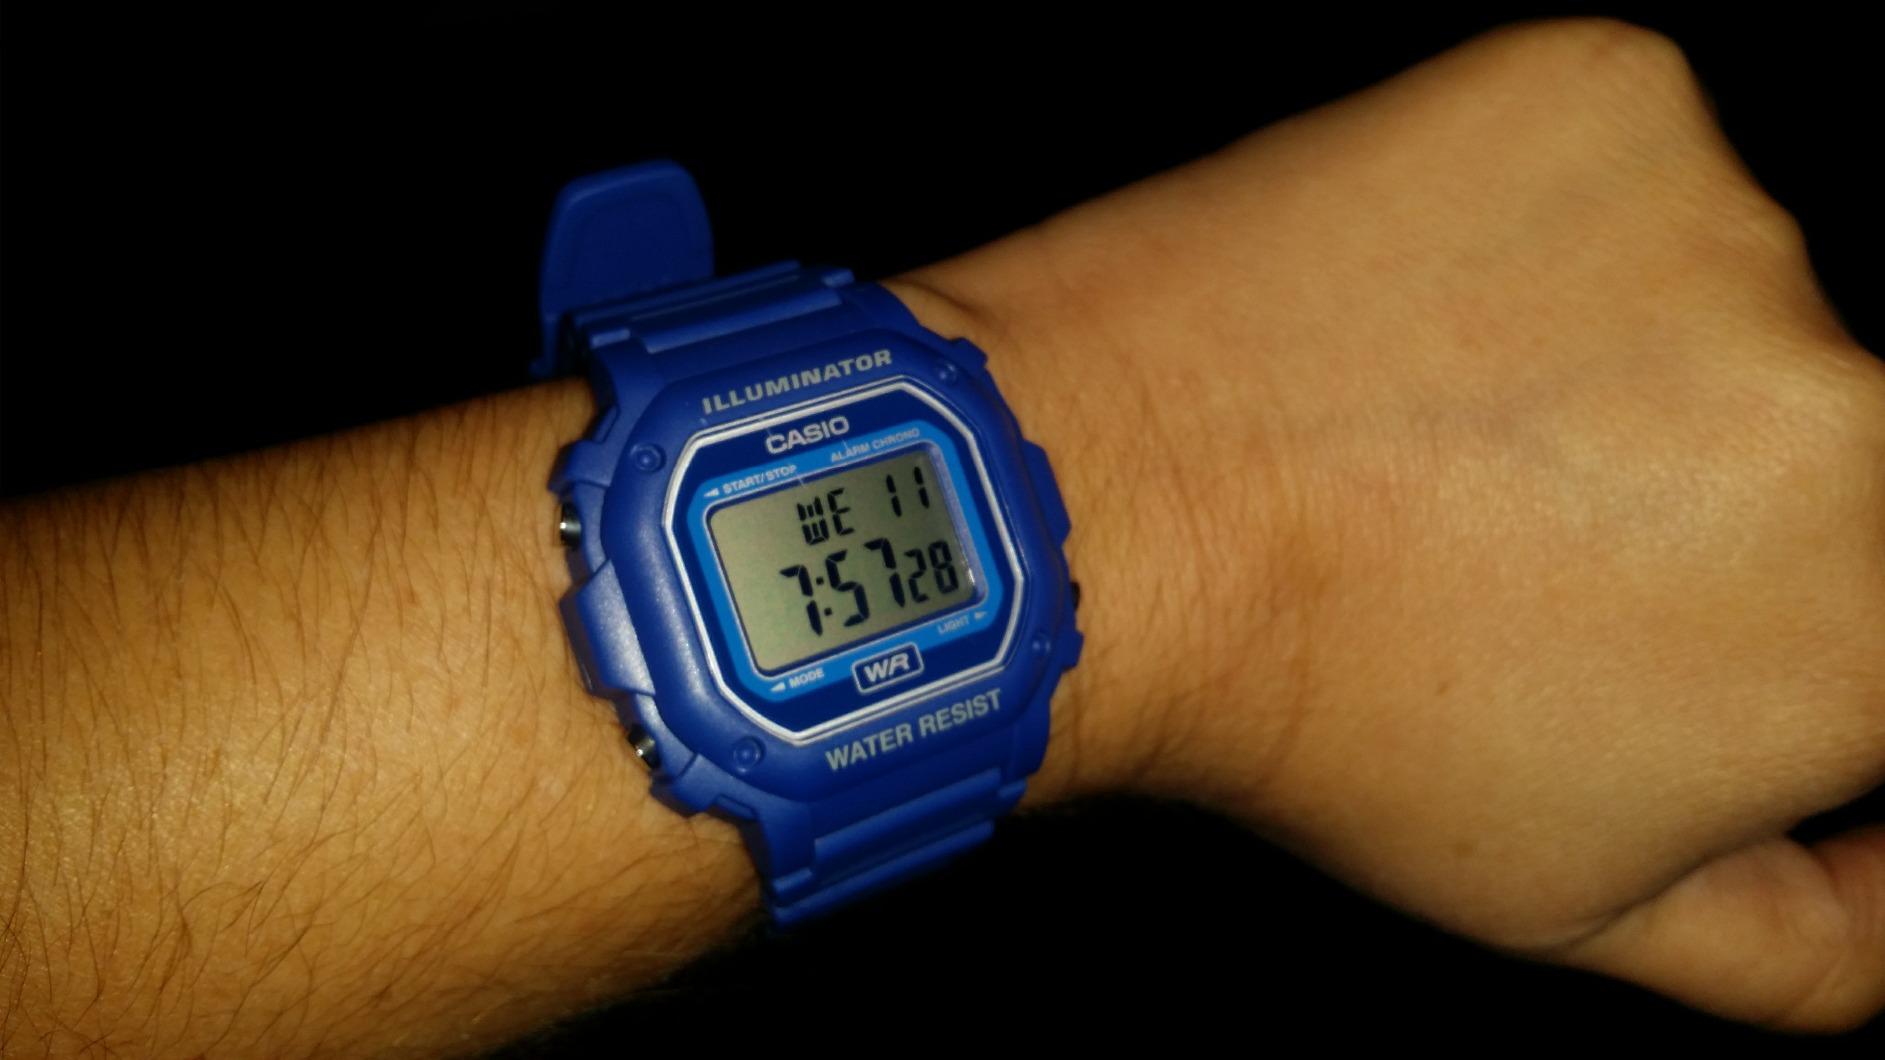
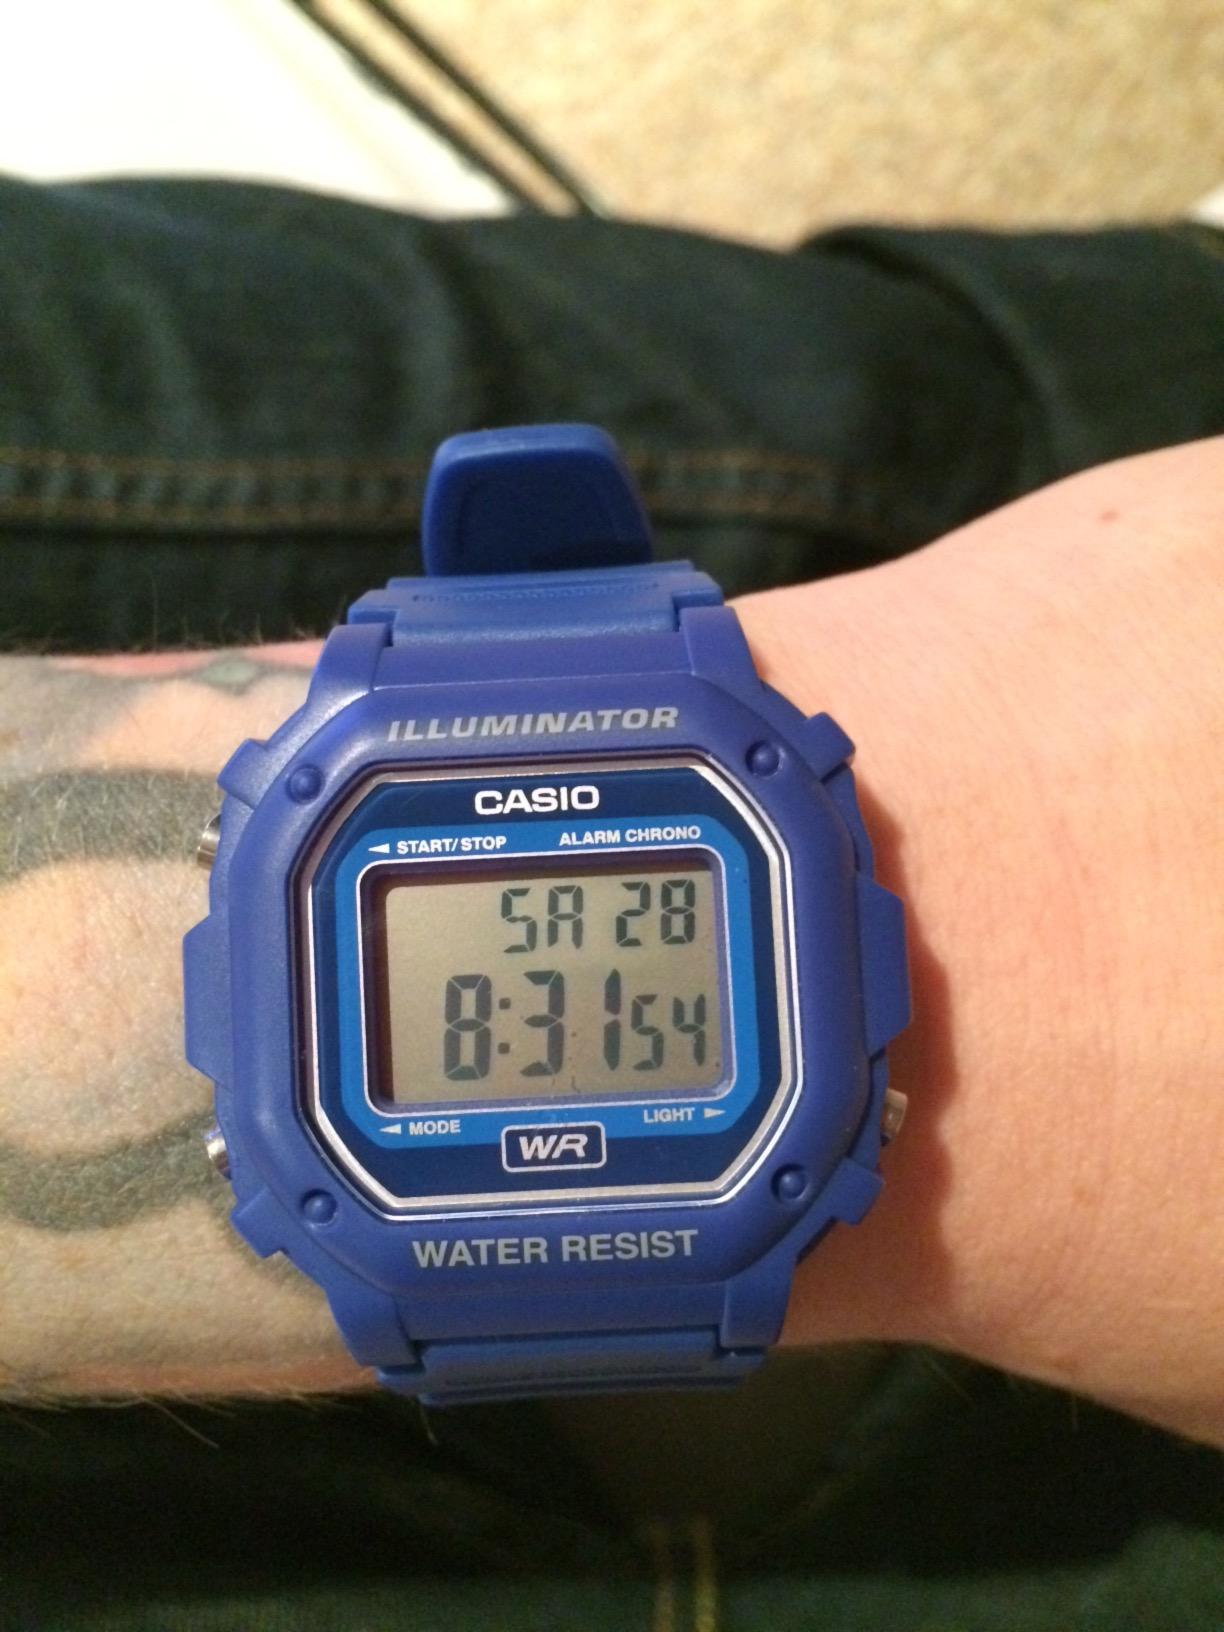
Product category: accessories_watch
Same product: yes